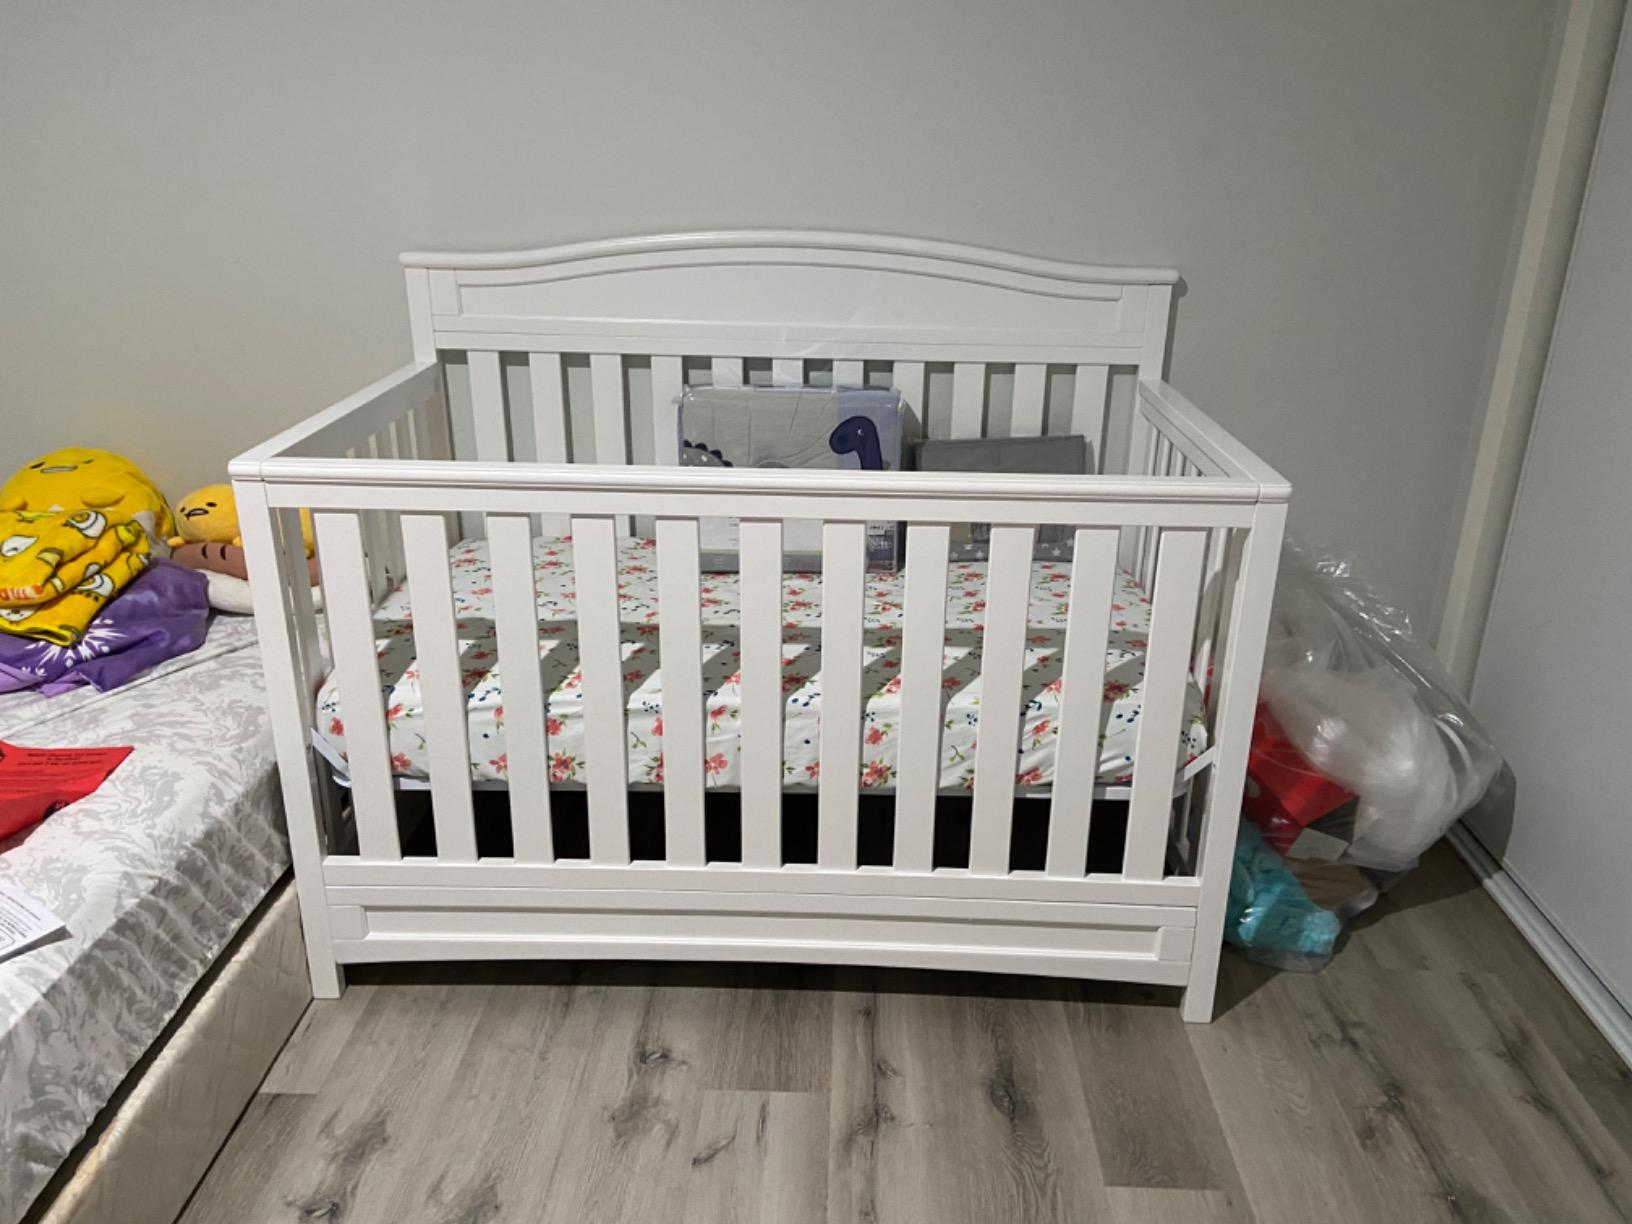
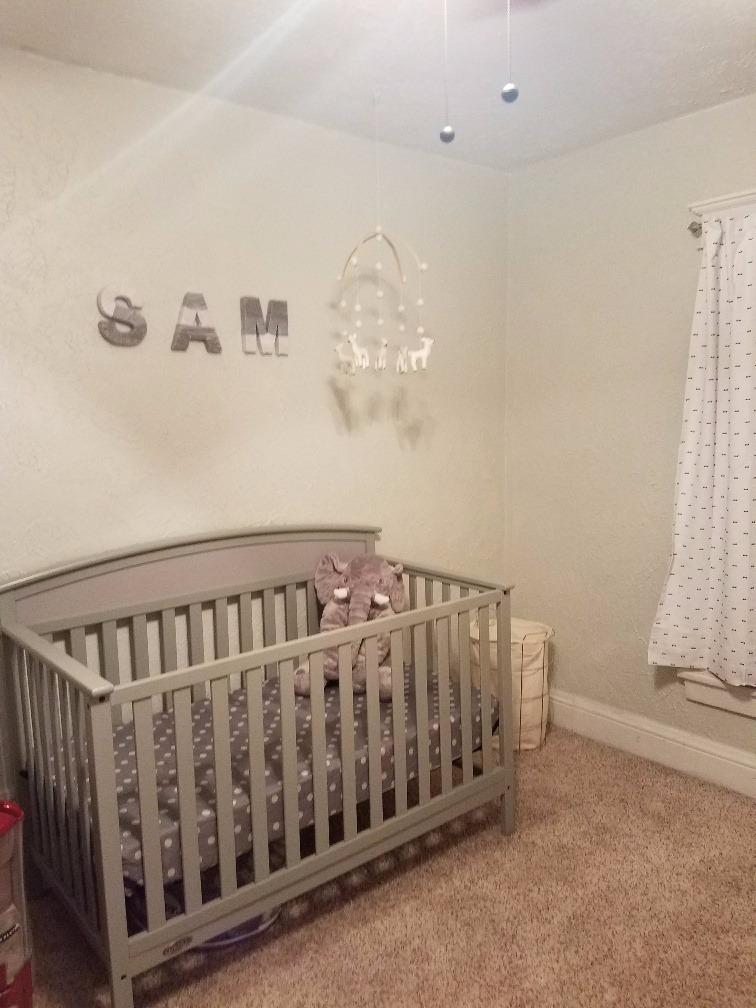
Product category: products_crib
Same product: no